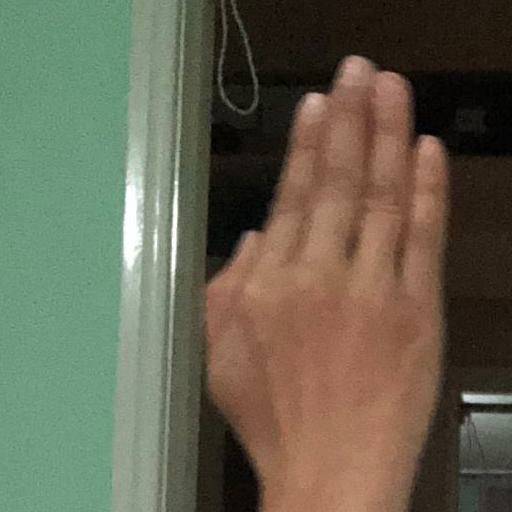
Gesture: stop_inverted